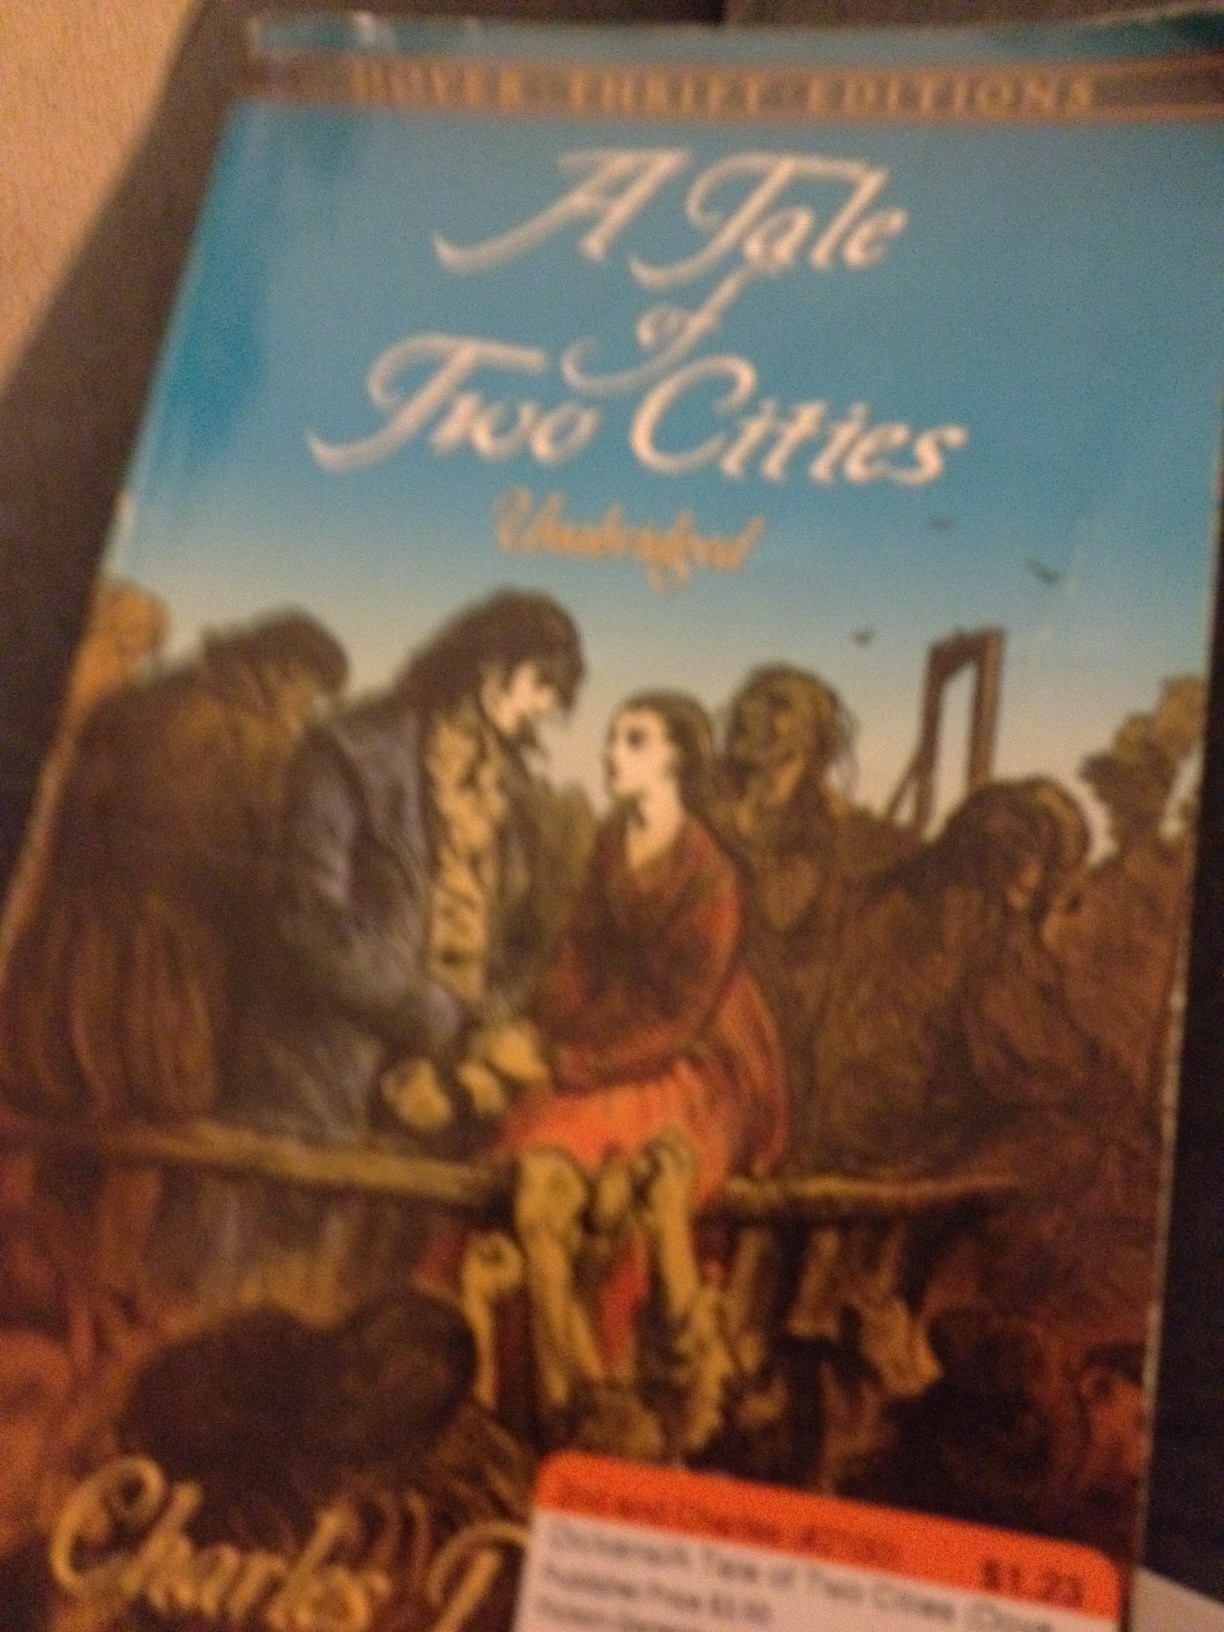Question: What book is this?
Answer: tale 2 cities